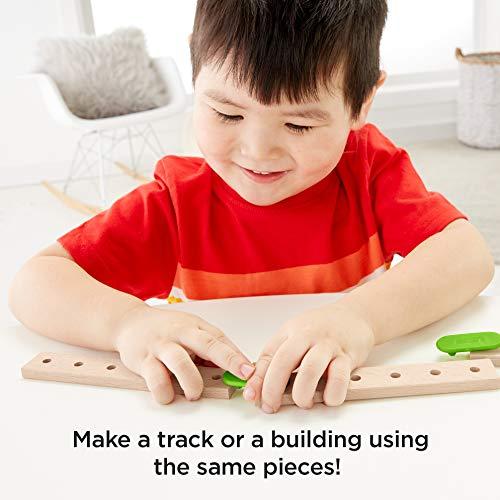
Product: Fisher-Price Wonder Makers Design System Beach Bungalow - 35+ Piece Building and Wooden Track Play Set for Ages 3 Years & Up
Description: Kids ages 3 years and older can design, build, and create their own stories with this multi-story beach house play set.
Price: $29.99
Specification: ProductDimensions:16.9x17.5x7.2inches|ItemWeight:1.7pounds|ShippingWeight:1.82pounds(Viewshippingratesandpolicies)|ShippingAdvisory:Thisitemmustbeshippedseparatelyfromotheritemsinyourorder.Additionalshippingchargeswillnotapply.|ASIN:B07HXTDCMV|Itemmodelnumber:GFJ13|Manufacturerrecommendedage:36months-7years